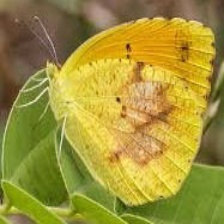
Species: SLEEPY ORANGE
Butterfly family (ImageNet category): sulphur_butterfly